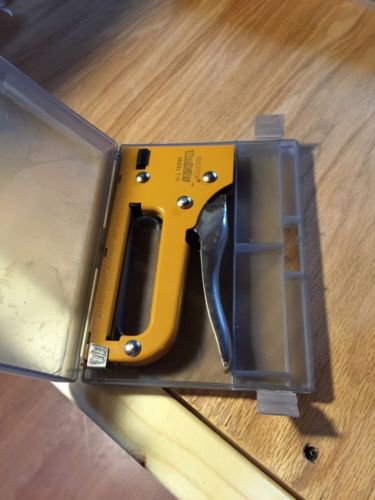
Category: stapler